Wireless Gigabit Alliance

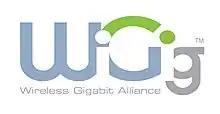
WiGig Alliance logo

The Wireless Gigabit Alliance (WiGig Alliance) was a trade association that developed and promoted the adoption of multi-gigabit per second speed wireless communications technology "WiGig" operating over the unlicensed 60 GHz frequency band. The alliance was subsumed by the Wi-Fi Alliance in March 2013.